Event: Nepal Earthquake
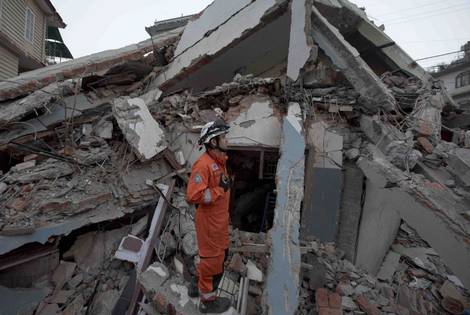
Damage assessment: damage